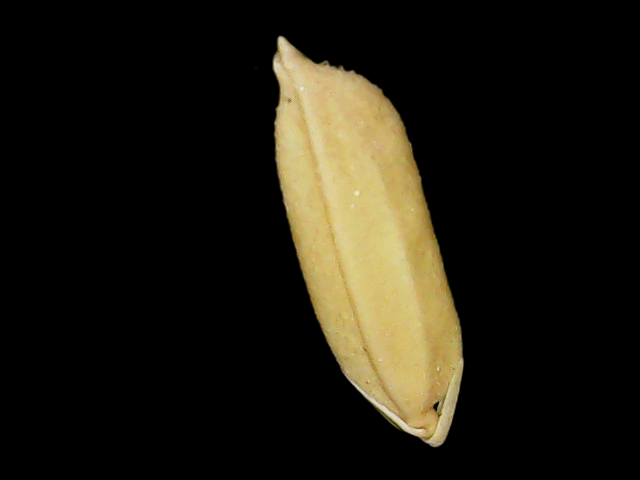
Rice variety: Binadhan24